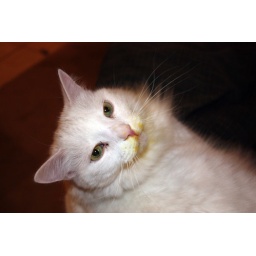
Olly got into a batch of flowers, and the yellow pollen over his face and paws is the evidence.